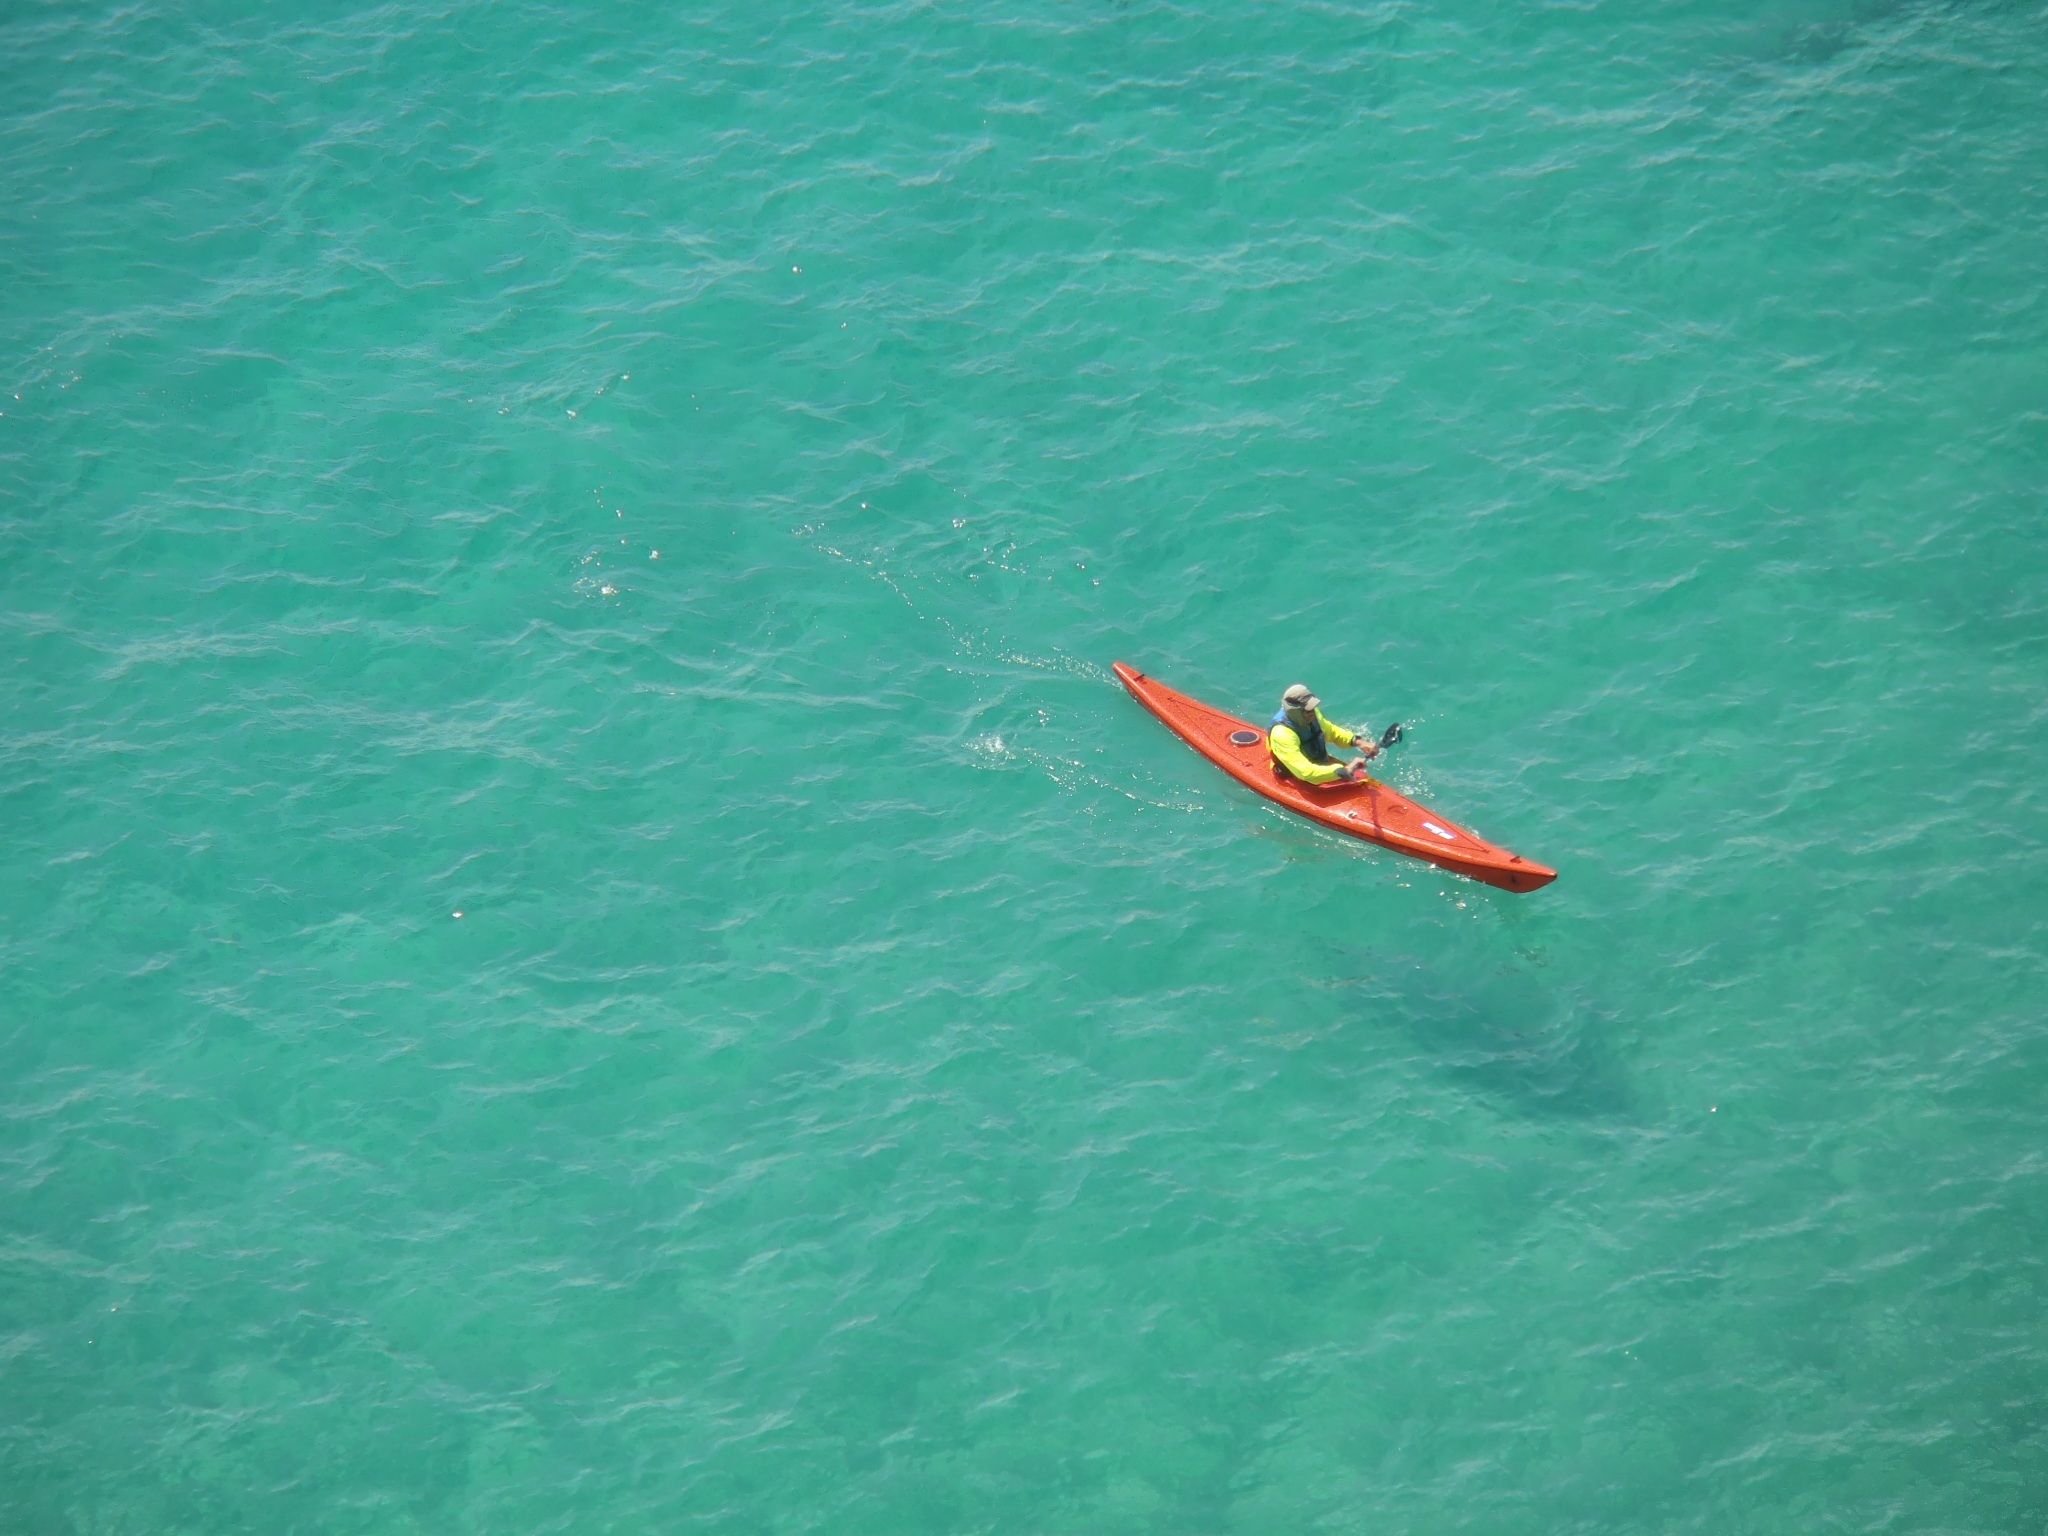
sea, boat, wave, paddle, vehicle, kayak, sports equipment, sports, boating, kayaking, water sport, cassis, sea kayak, watercraft rowing